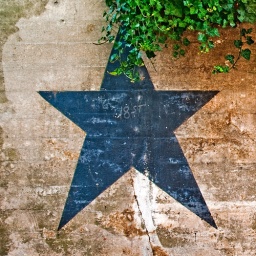
This painted star and wall reveal a lot of fine textures. Canal street near downtown Richmond VA.